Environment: real
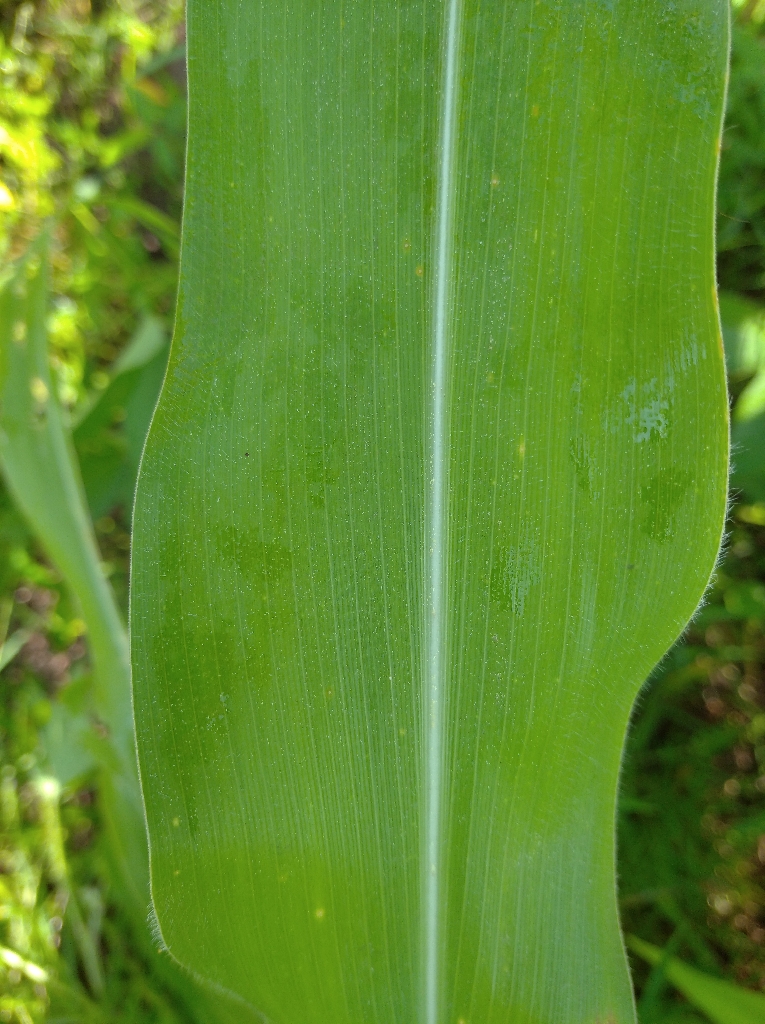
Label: healthy